The Jim Irsay Collection

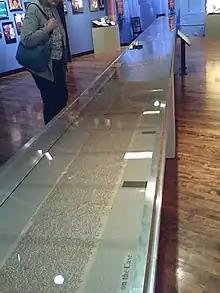
The "On The Road" scroll on exhibit in Lowell, Massachusetts, 2007

The first major acquisition of the Jim Irsay Collection came in May 2001, when Irsay purchased Jack Kerouac's original typescript scroll for his 1957 novel "On The Road". Kerouac wrote his seminal Beat Generation novel over a 20-day period in 1951 while living in Manhattan, New York City. Kerouac taped together stripes of tracing paper to form a nearly 120-foot (36.5m) continuous sheet he referred to as, "the scroll."